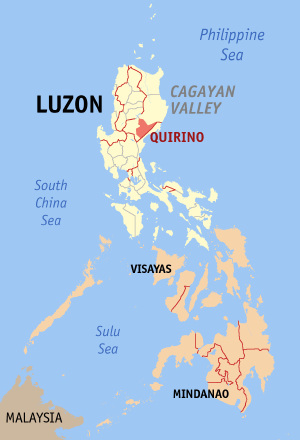
Quirino est une province des Philippines.